Sacramento metropolitan area

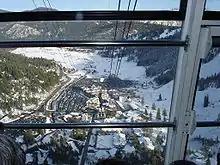
Palisades Tahoe, the site of the 1960 Winter Olympics

Yolo County is a mixture of an agricultural area and commuter region, with most of its working population commuting either to the Bay Area or Sacramento for work. It is home to the University of California, Davis, campus, the northernmost UC campus and only UC campus in the Greater Sacramento region.